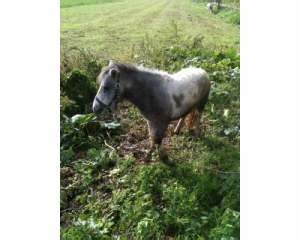
Label: horse